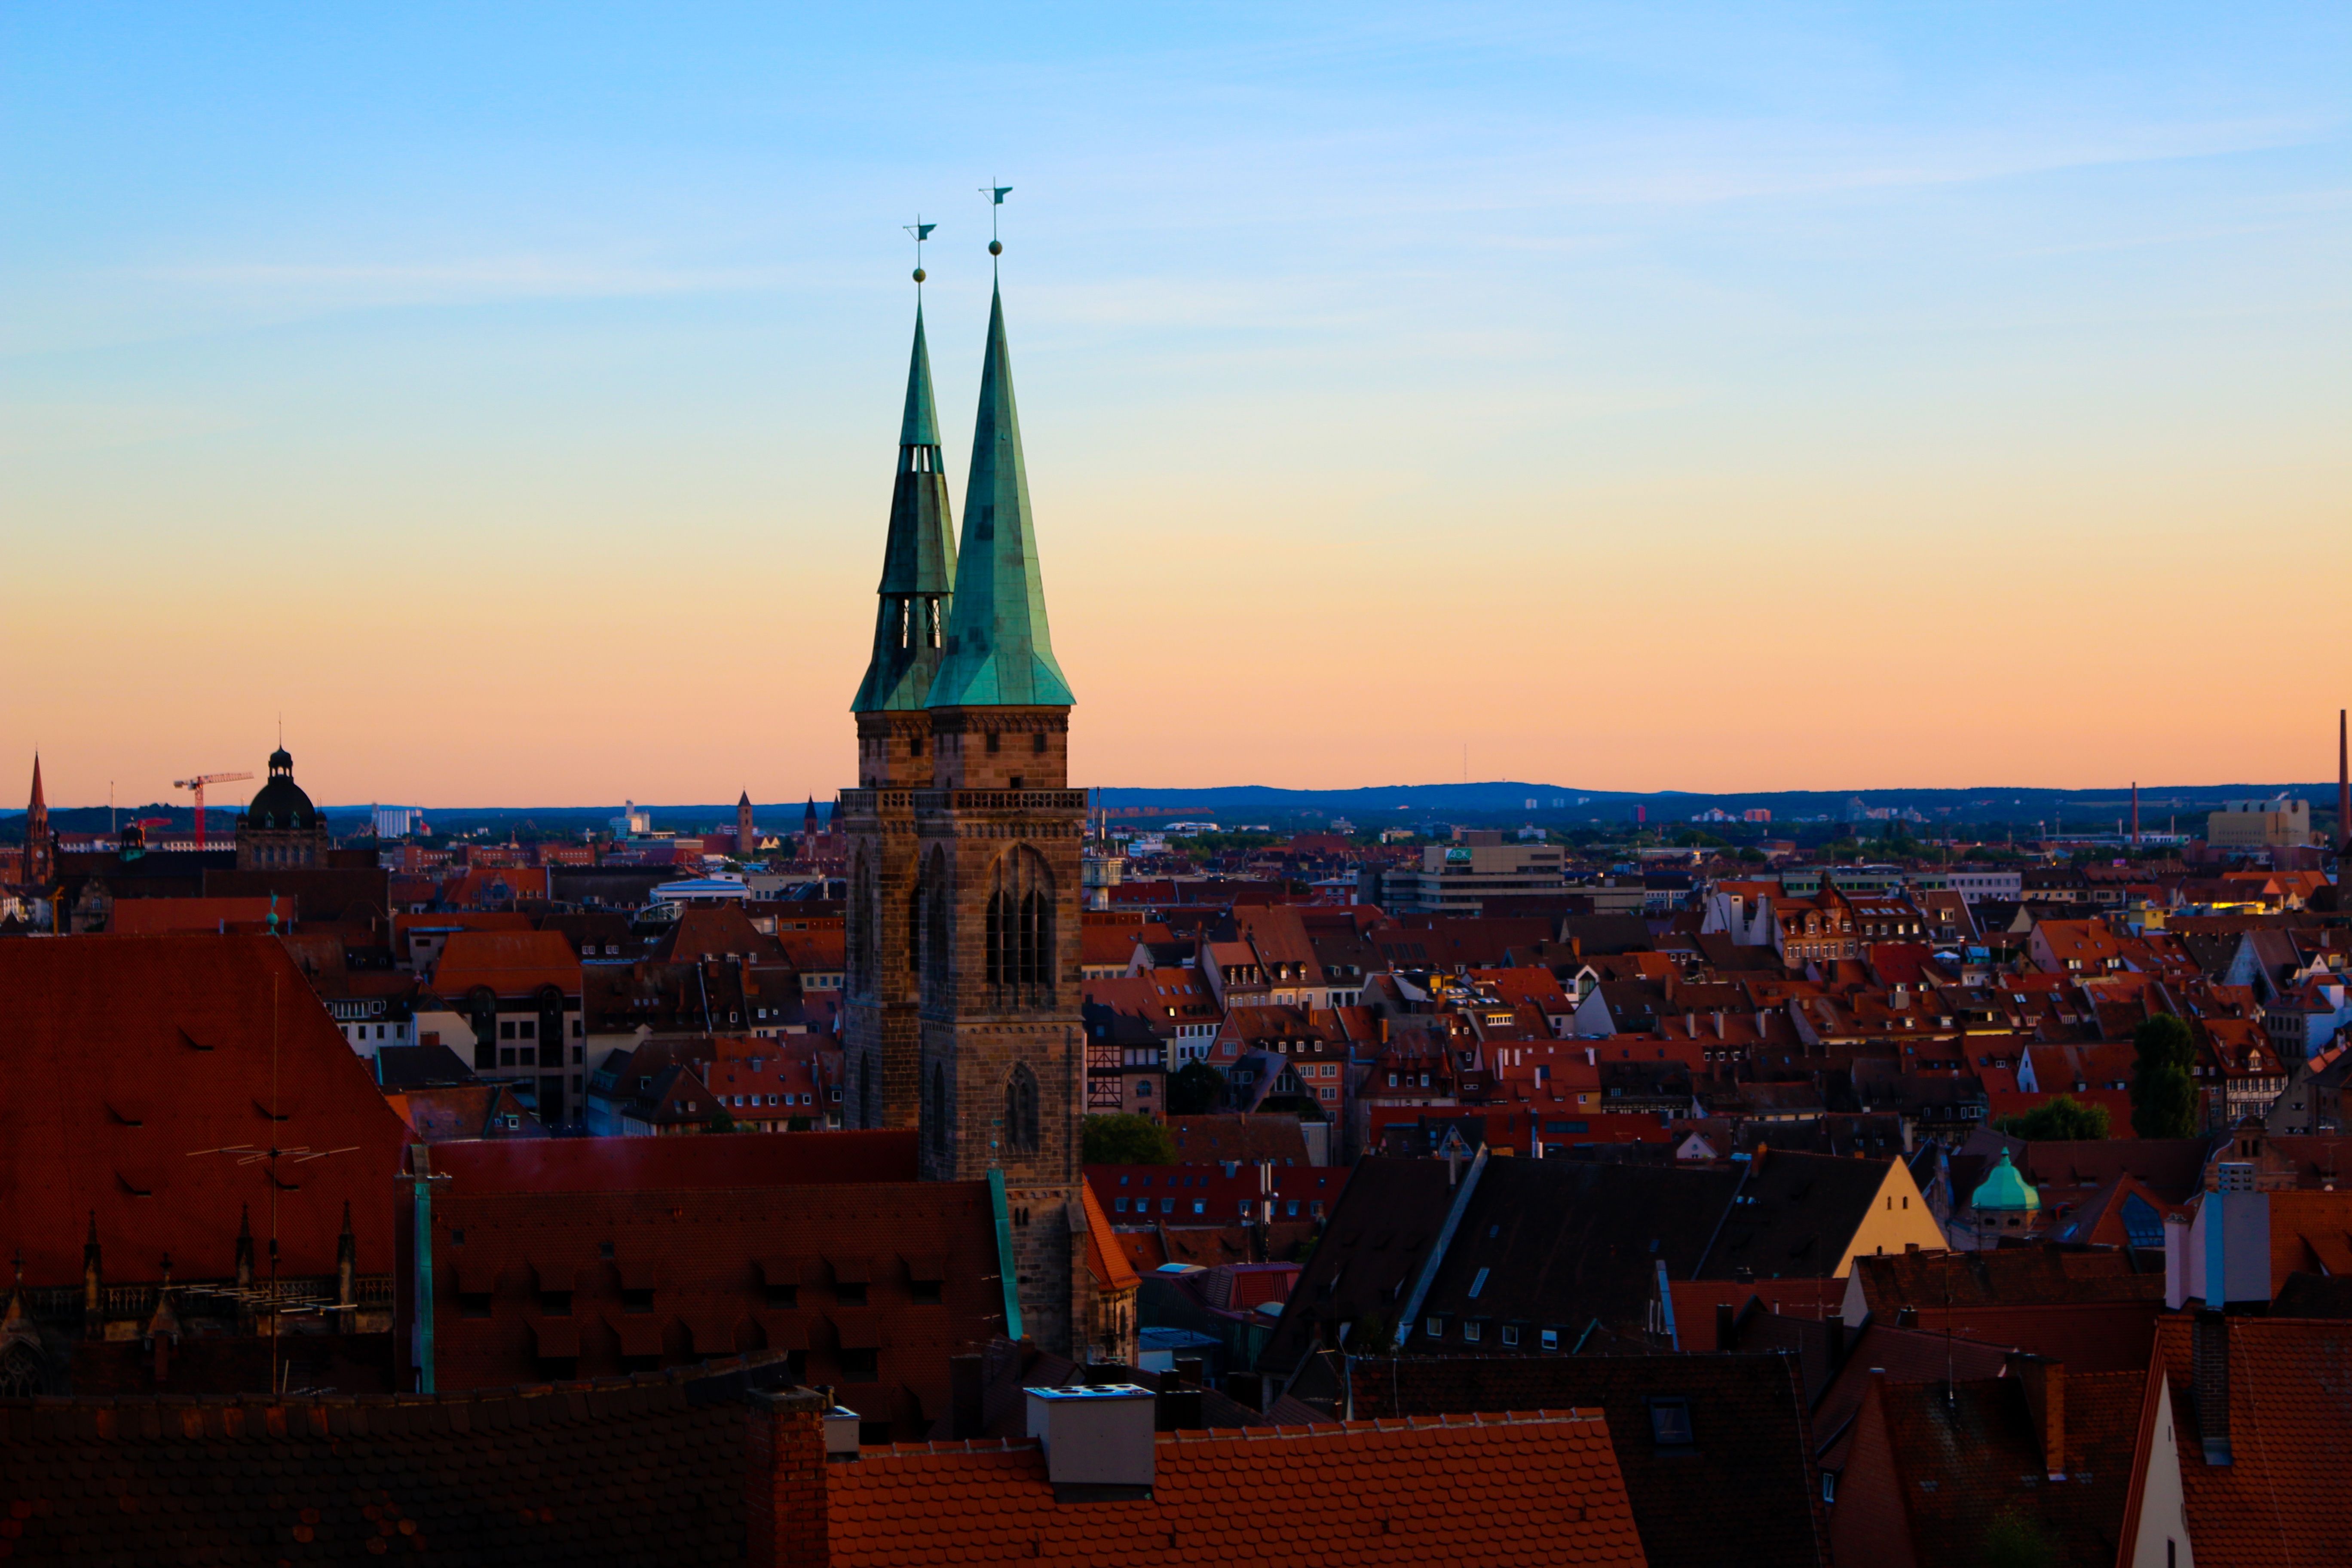
horizon, sunset, skyline, city, skyscraper, cityscape, downtown, dusk, evening, tower, landmark, urban area, human settlement